Tennant Fire

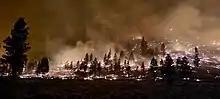
Nighttime firing operations on the Tennant Fire on July 3, 2021.

The Tennant Fire had burned over and was 17 percent contained by July 3. A heat advisory was also in effect for the area, through July 4, leading to concerns about increased fire activity. The fire's eastern flank remained a priority area, with concerns about the fire moving easterly towards Bray, Tennant, Mt. Shasta Woods, Juanita Lake and Shafter Campground.